Chicago Slaughter

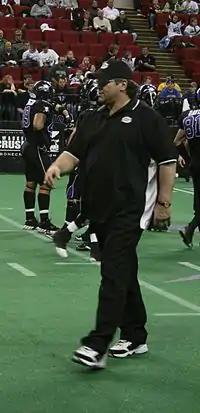
Steve McMichael in 2008

"Note: Statistics are correct through the end of the 2013 CIFL season."